English National Opera

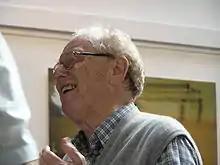
Charles Mackerras, musical director 1970–77

The company's musical director from 1970 to 1977 was Charles Mackerras. Harewood praised his exceptional versatility, with a range "from "The House of the Dead" to "Patience"." Among the operas he conducted for the company were Handel's "Julius Caesar" starring Janet Baker and Valerie Masterson; five Janáček operas; "The Marriage of Figaro" with pioneering use of 18th century performing style; Massenet's "Werther"; Donizetti's "Mary Stuart" with Baker; and Sullivan's "Patience". The company took the production of the last to the Vienna Festival in 1975, along with Britten's "Gloriana". Sir Charles Groves succeeded Mackerras as musical director from 1978 to 1979, but Groves was unwell and unhappy during his brief tenure. Starting in 1979, Mark Elder succeeded Groves in the post, and described Groves "immensely encouraging and supportive".